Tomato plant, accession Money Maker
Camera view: horizontal (90 deg, fisheye); turntable rotation: 330 degrees
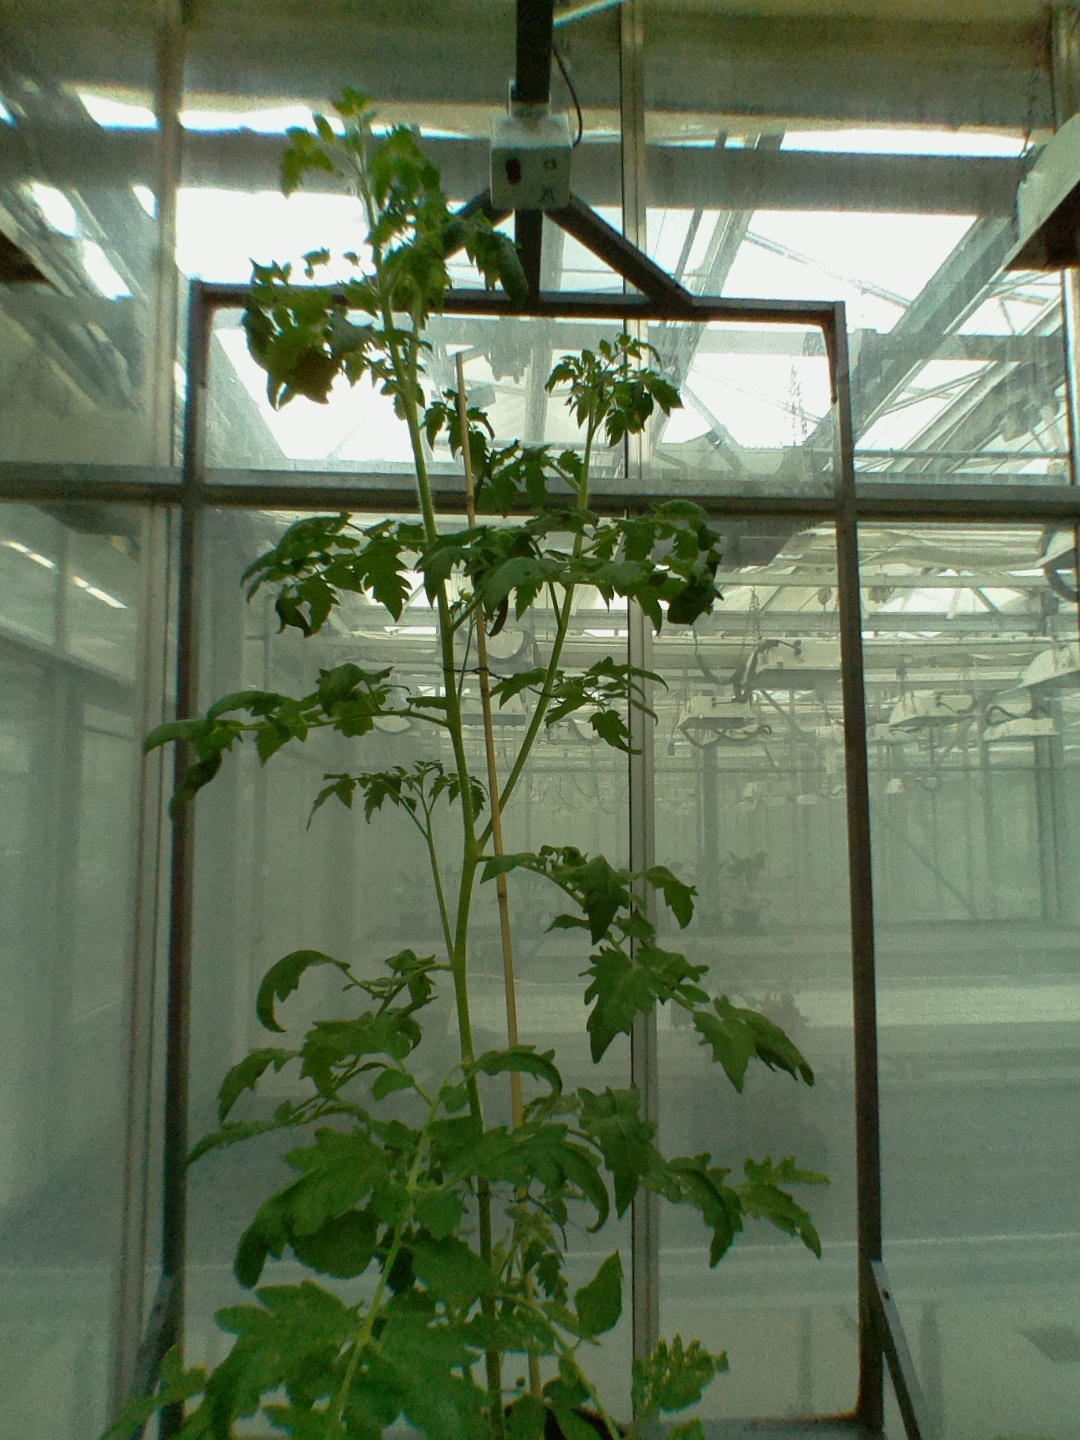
BBCH growth stage 69: End of flowering, 90%-100% of flowers open, more petals falling